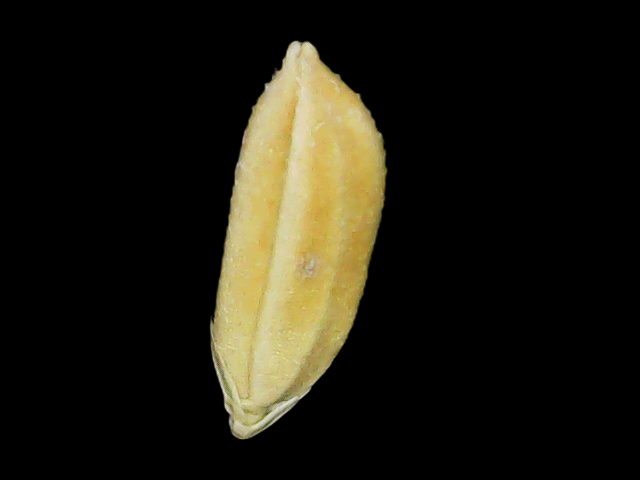
Rice variety: Bd95